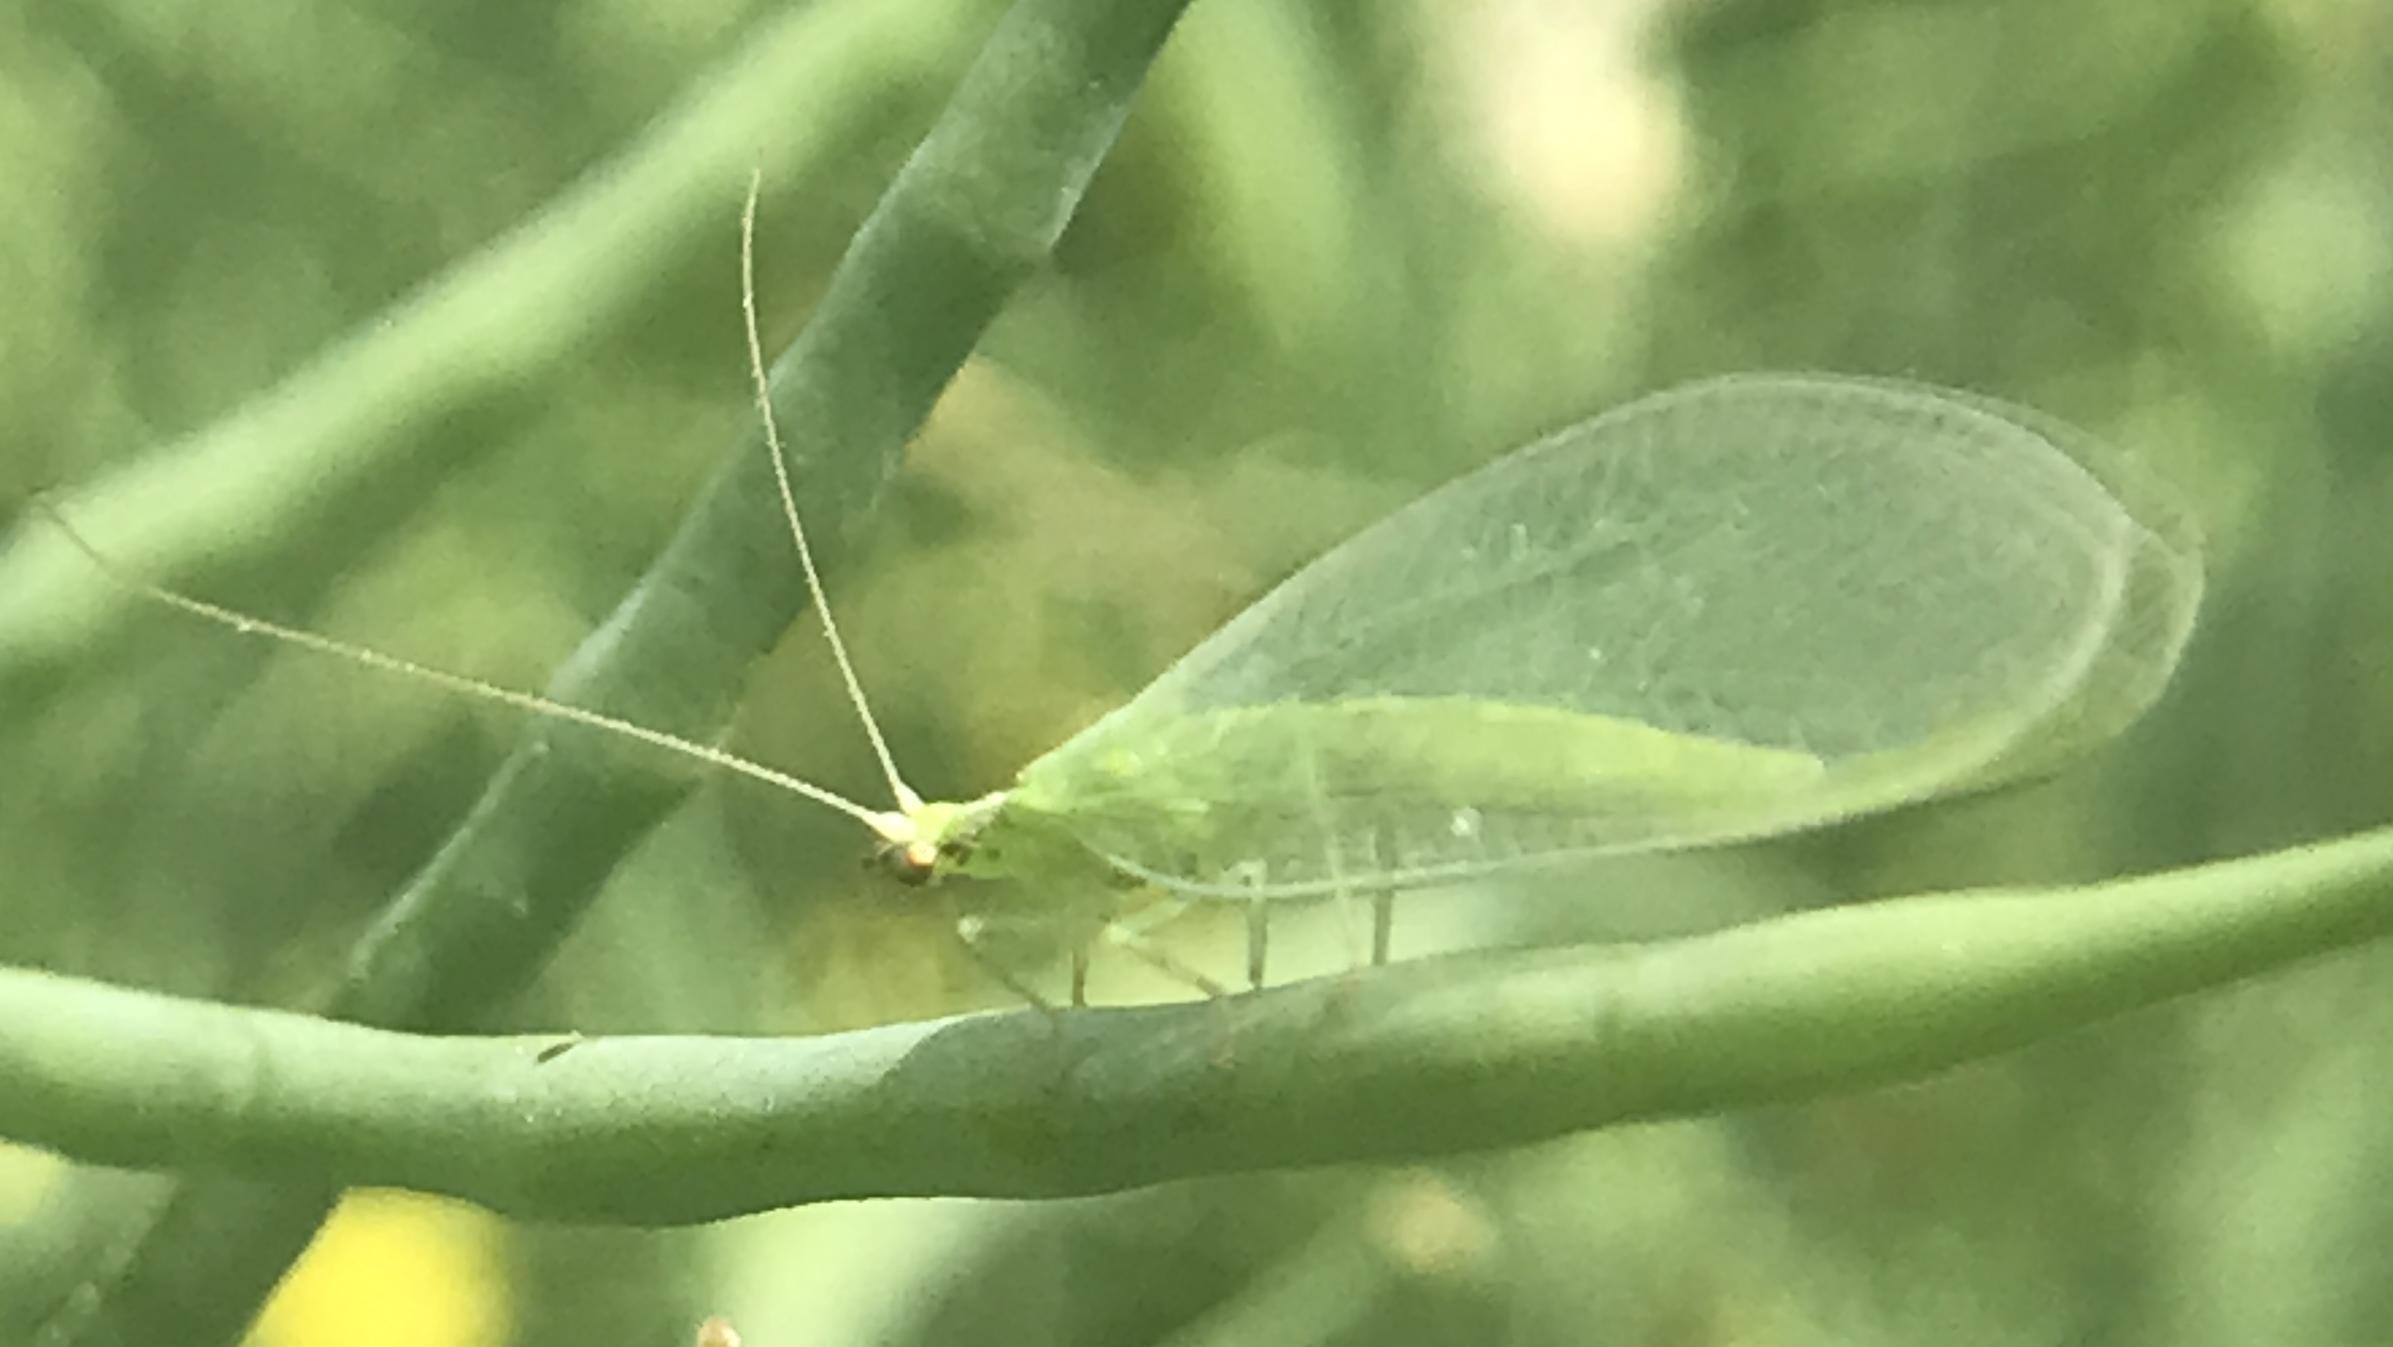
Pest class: predators